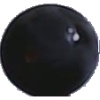
Label: blue_grape